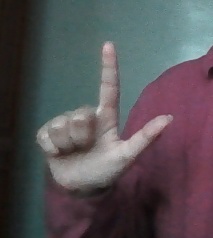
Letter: laam